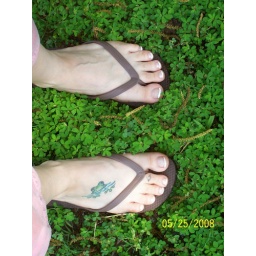
And the green grass grew all around and around...